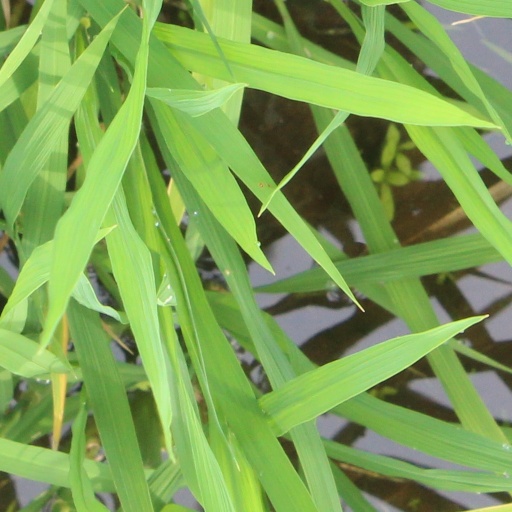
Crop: rice